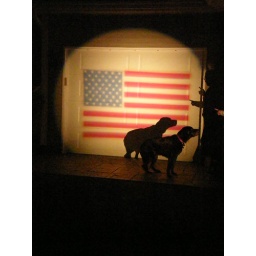
My dog crossed in front of this once and I tried to get her to cross it again